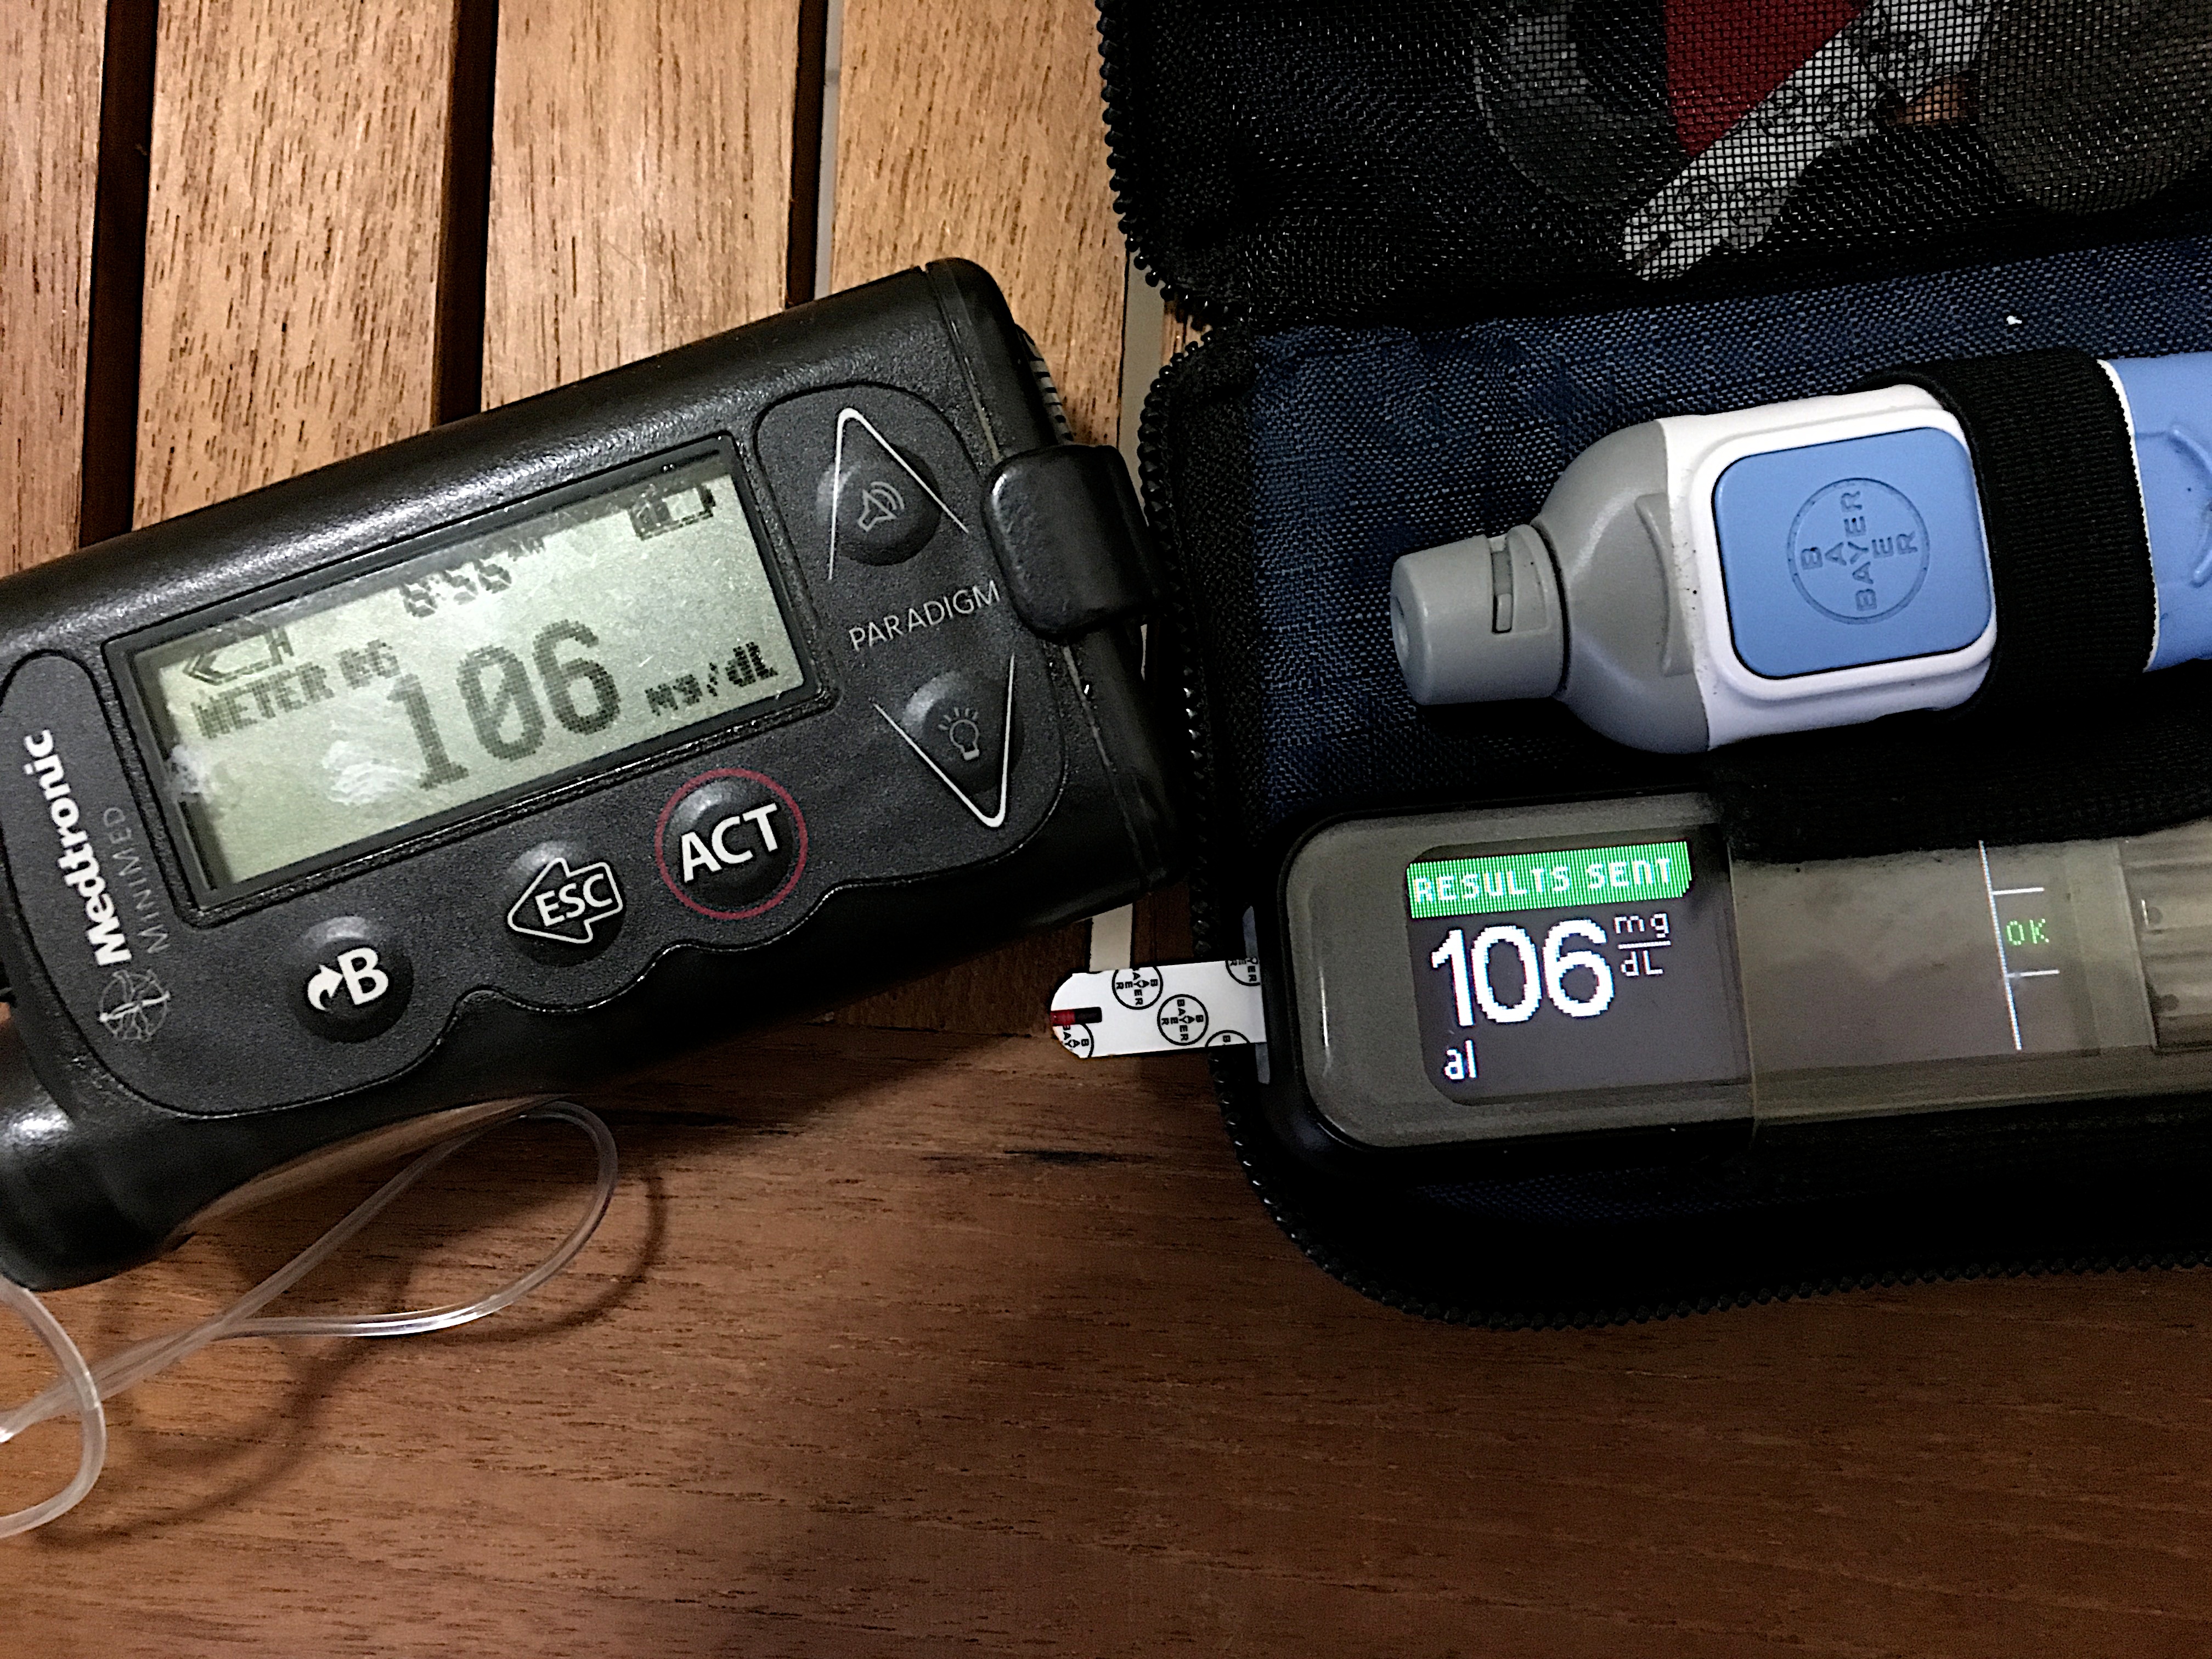
watch, hand, technology, gadget, mobile phone, digital camera, electronics, ds106, 106, diabetes, portable communications device